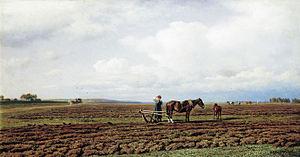
Le baron Mikhaïl Klodt, né le 30 décembre 1832 à Saint-Pétersbourg et mort le 16 mai 1902 à Saint-Pétersbourg, est un peintre russe, paysagiste de la seconde moitié du XIXᵉ siècle. Le premier parmi les peintres russes à lier les scènes de genre au paysage épique. Il est le neveu du célèbre sculpteur russe Peter Clodt von Jürgensburg et le cousin de l'artiste-peintre Mikhaïl Petrovitch Klodt. Il fut le maître de Nikolaï Doubovskoï, un des peintres du groupe des Ambulants, dont il fit lui-même partie. Constantin Kryjitski fut également un de ses élèves.